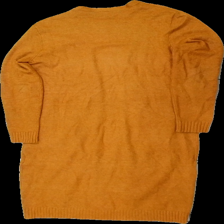
View: back
Type: Cardigan
Category: Ladies
Brand: Not in the list
Brand text on label: Vila clothes
Colors: Orange
Material: 80% viskos 20% polyester
Pattern: Other
Cut: Long
Size: M
Season: All
Damage: luddig
Damage location: middle center
Damage 2: luddig
Damage 2 location: middle center
Damage 3: luddig
Damage 3 location: bottom center
Price range: <50
Recommended usage: Reuse
Description: Lång cardigan med fickor